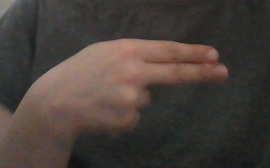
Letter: ain